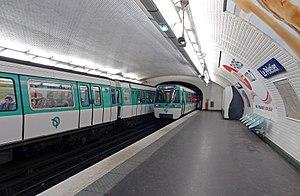
Station Le Peletier de la ligne 7 du métro de Paris, France.
La liste des stations du métro de Paris propose un aperçu des stations actuellement en service, fermées ou autres, du métro de Paris, en France. Le métro a ouvert en 1900 et comprend 302 stations et 383 points d'arrêt, depuis le 23 mars 2013. Les stations fermées ne sont pas comptées dans le total.